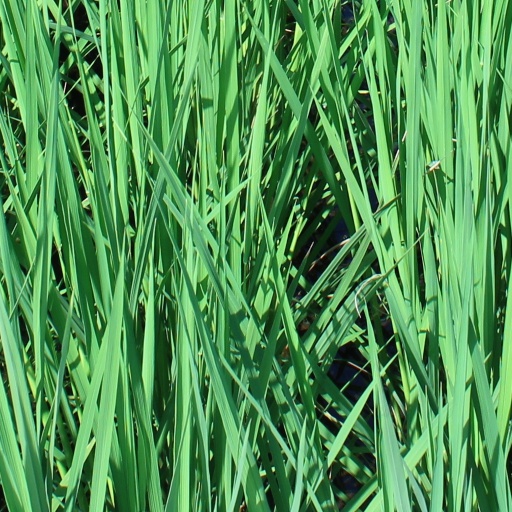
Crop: rice